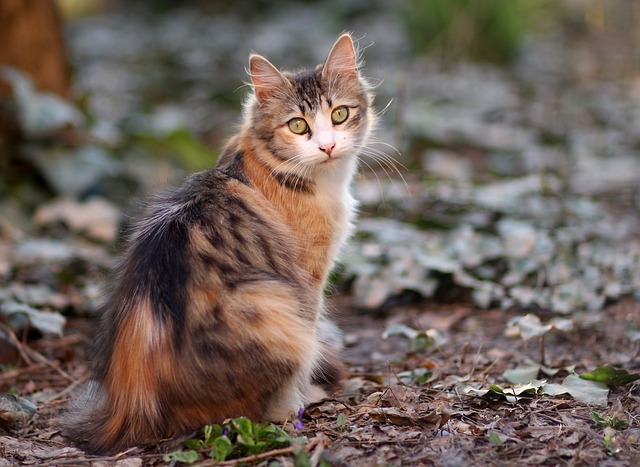
Label: gatto